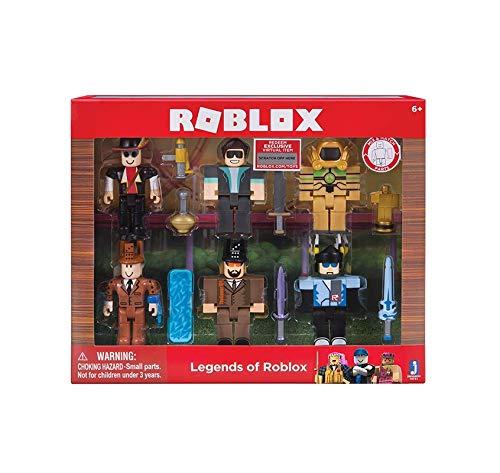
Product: Roblox Legends of Roblox Six Figure Pack
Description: Join six famous characters from the world of Roblox and create your own imaginative adventures.
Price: $17.06
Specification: ProductDimensions:2x2x3inches|ItemWeight:1.76ounces|ShippingWeight:7.2ounces(Viewshippingratesandpolicies)|DomesticShipping:ItemcanbeshippedwithinU.S.|InternationalShipping:ThisitemcanbeshippedtoselectcountriesoutsideoftheU.S.LearnMore|ASIN:B073V5DCW9|Itemmodelnumber:10731|Manufacturerrecommendedage:6-15years